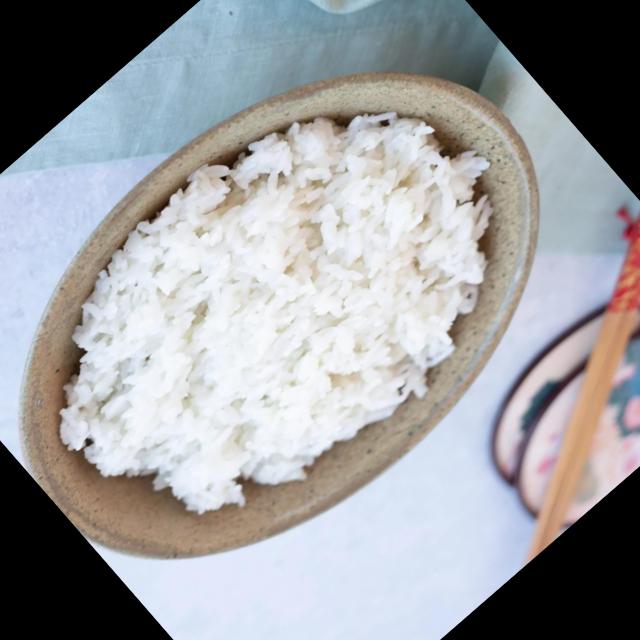
Dish: white_rice